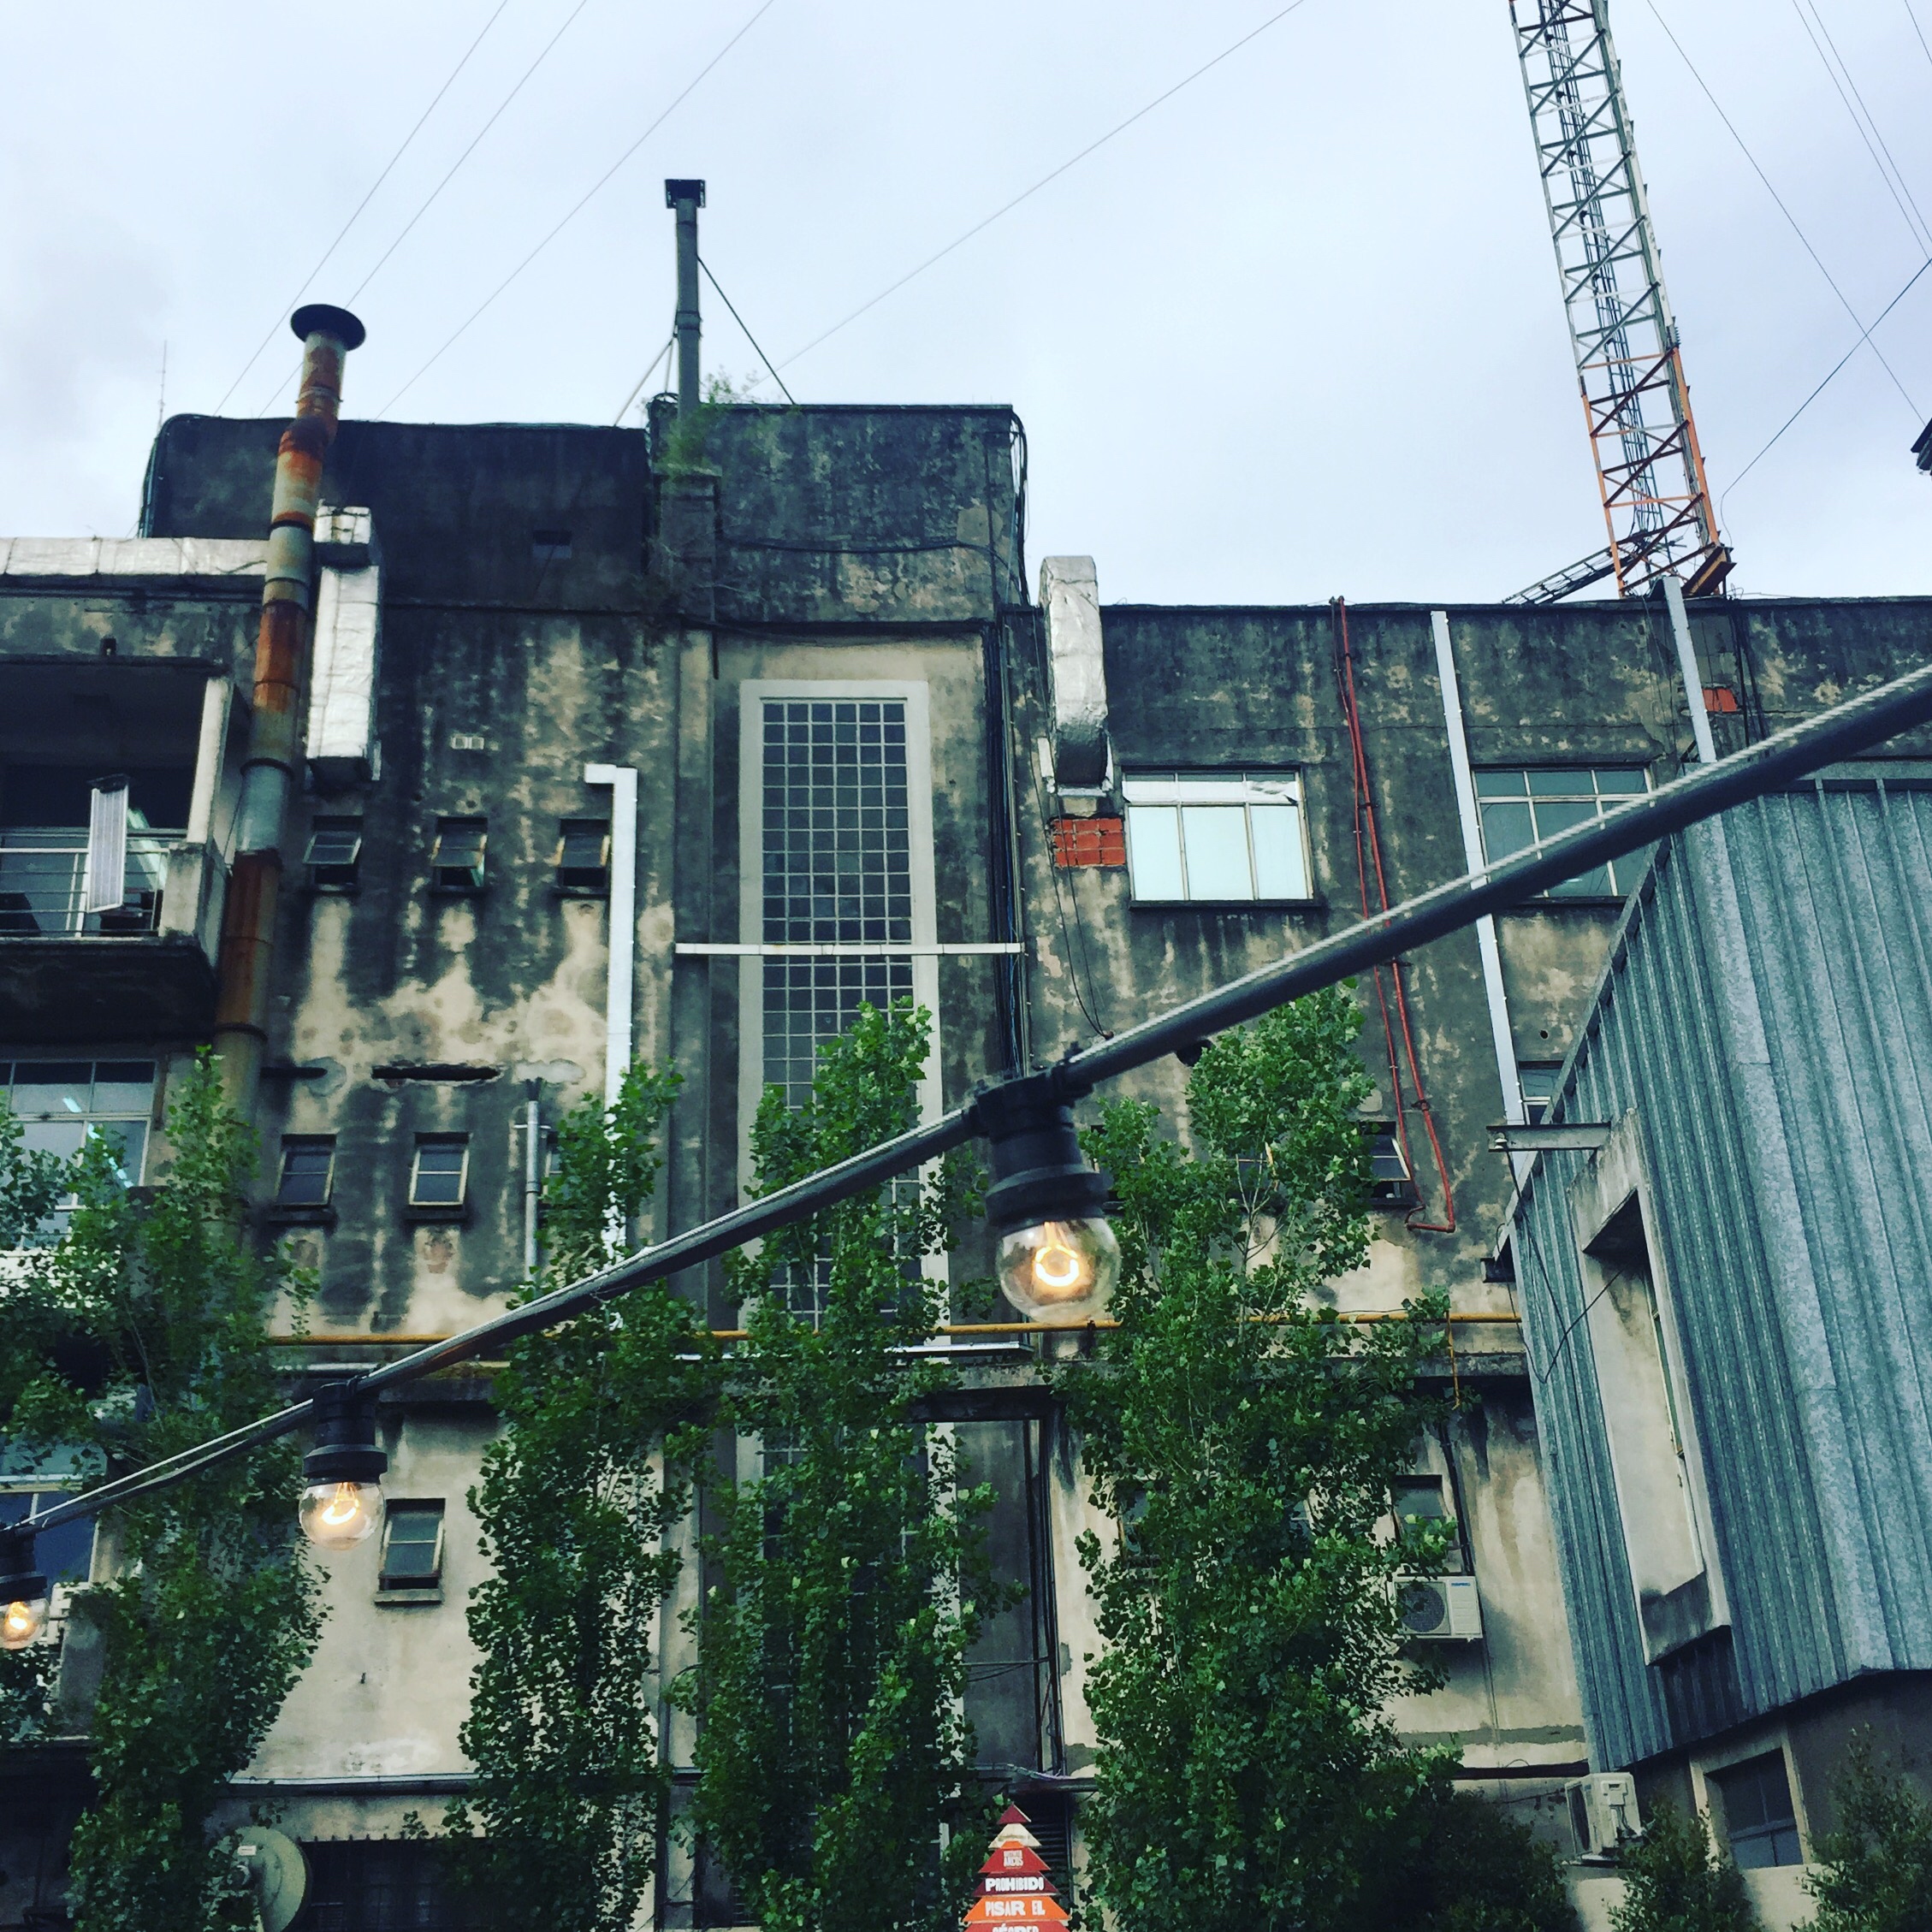
road, town, cityscape, downtown, transport, suburb, vehicle, public transport, 329, neighbourhood, urban area, residential area, rolling stock